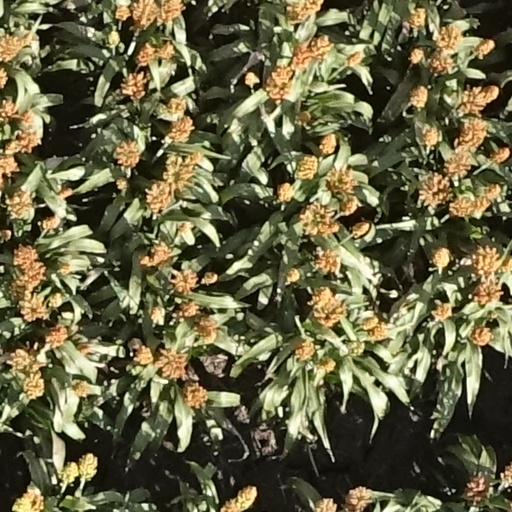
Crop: sorghum